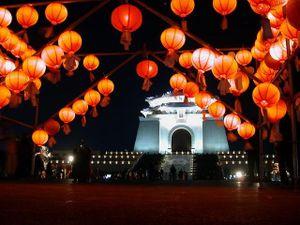
Taïwan, de manière usuelle, officiellement la république de Chine, parfois désignée en tant que république de Chine, est un État souverain de l'Asie de l'Est, dont le territoire s'étend actuellement sur l'île de Taïwan, ainsi que d'autres îles avoisinantes, celles de la province du Fujian et les îles Pescadores.
Cette fête des lanternes où la lumière est reine clôt le cycle des festivités du Nouvel an en Chine. Fête nocturne, on la nomme d'ailleurs parfois « petit Nouvel an ». La population, sort pour une promenade à la nuit tombée, une lanterne à la main. Bien que les modèles traditionnels en papier illuminés à la bougie gardent leurs adeptes, on en trouve de plus en plus faites en plastique et équipées de piles. Les effigies des personnages de dessins animés préférés des jeunes font concurrence aux motifs traditionnels.
La culture taïwanaise est un mélange hybride de cultures confucianiste, Han Chinois, japonaise, européenne, américaine, et de celle des aborigènes taïwanais, souvent perçu dans un sens à la fois traditionnel et moderne. L'expérience sociopolitique commune à Taïwan a développé peu à peu une identité culturelle taïwanaise et une sensation de conscience culturelle taïwanaise, qui ont été largement été débattues à Taïwan.